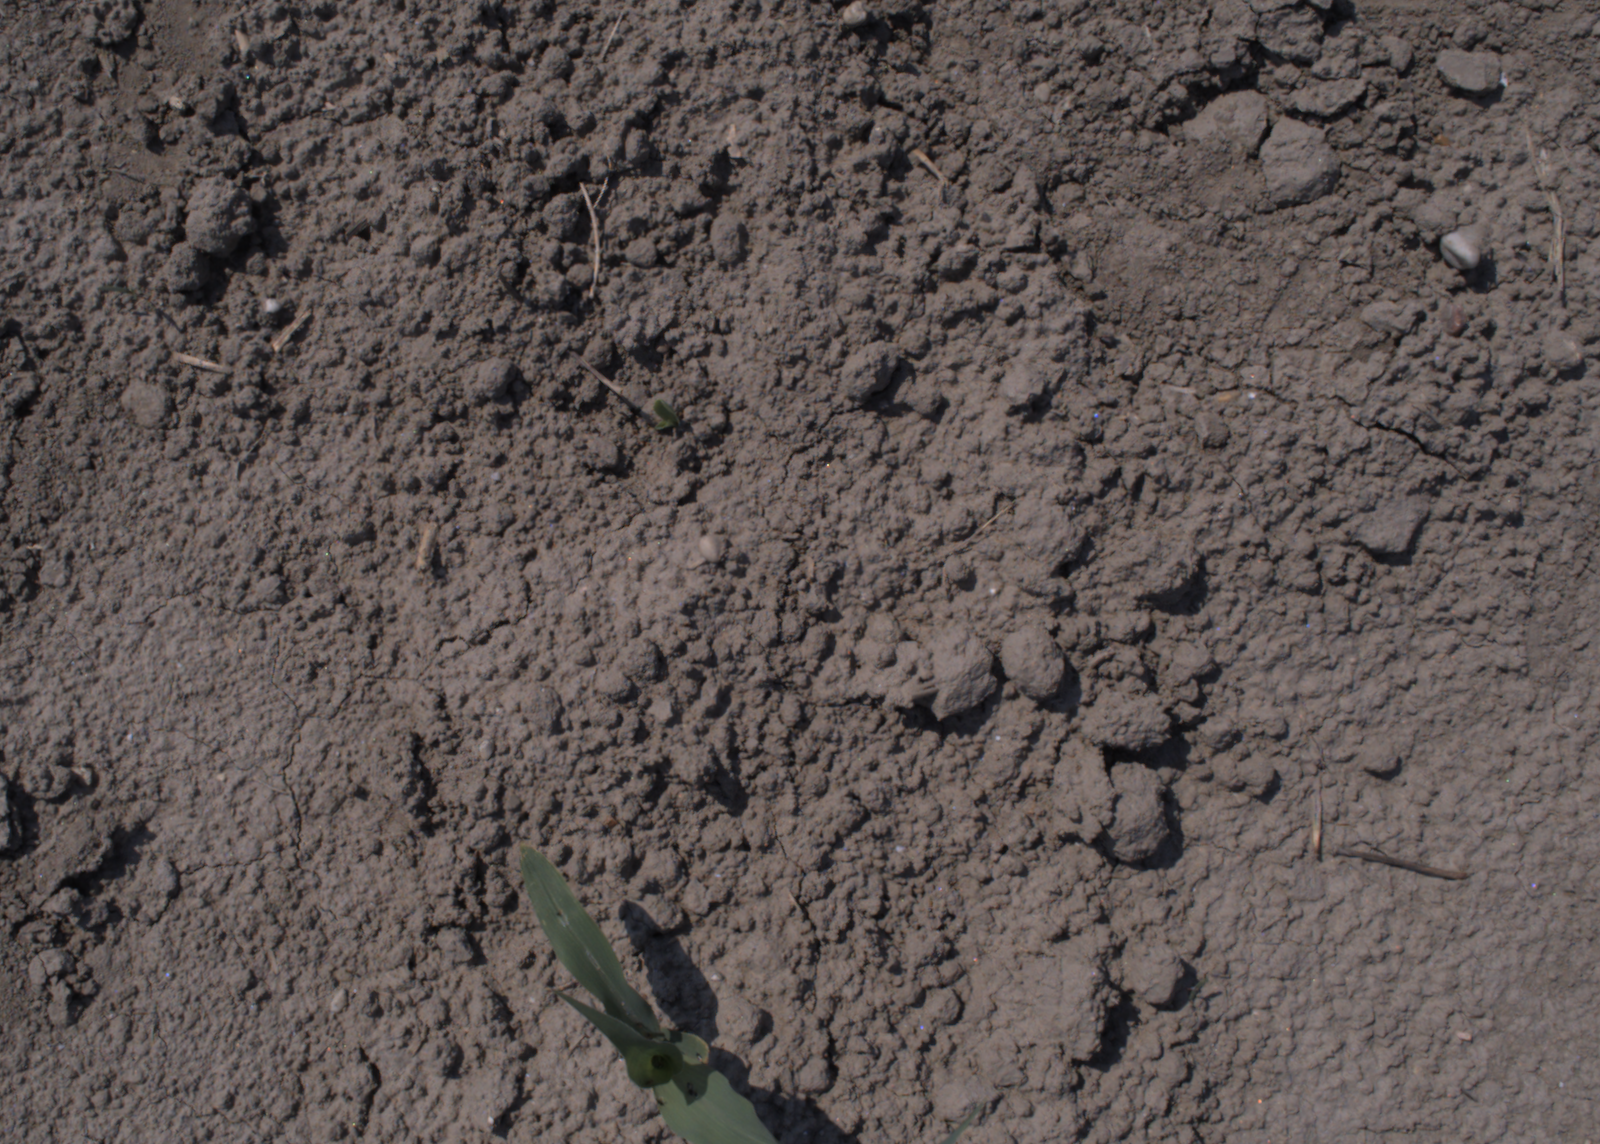
Capture date: 10.08.2020 12:01:21
Weather: sunny
Wind: light
Seeding date: 21.07.2020
Plant canopy height (mm): 930